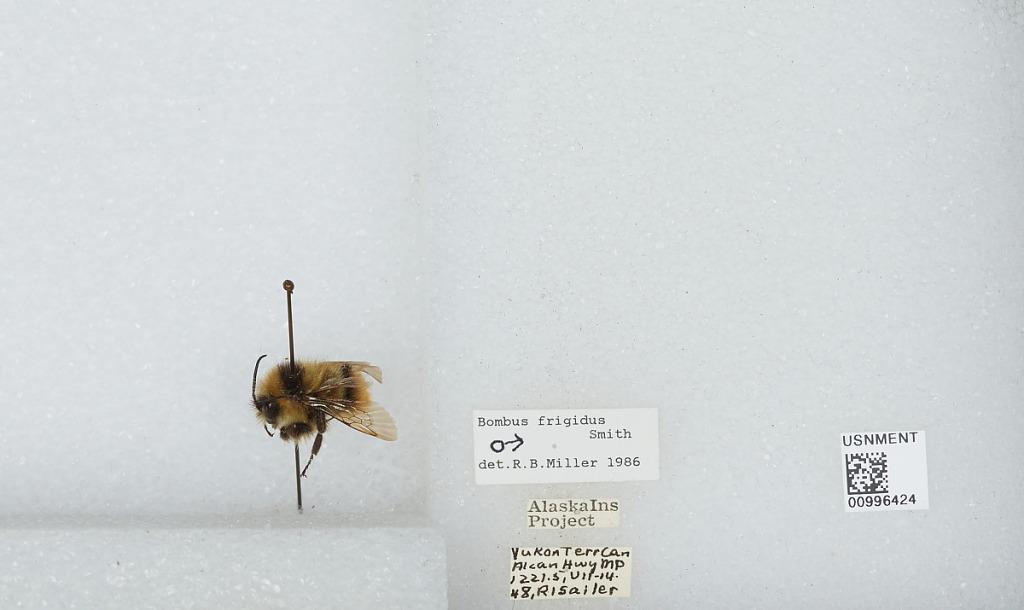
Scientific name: Bombus (Pyrobombus) frigidus Smith
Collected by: R. Sailer
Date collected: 1948-7-14
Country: Canada
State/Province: Yukon Territory
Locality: Alcan Highway, milepost 1221.5
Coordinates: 60.7481, -135.143
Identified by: Miller, R. B.